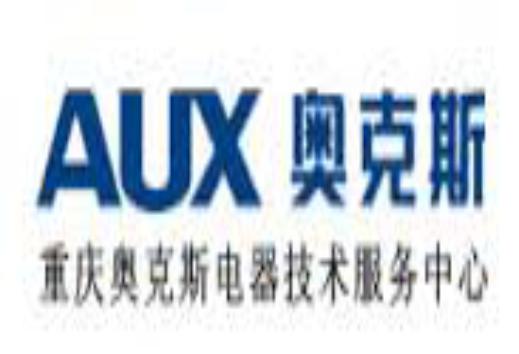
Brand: auxx-2
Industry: Electronic